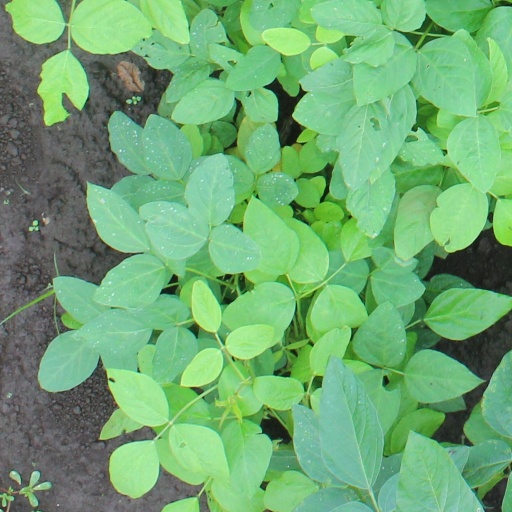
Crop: soybean